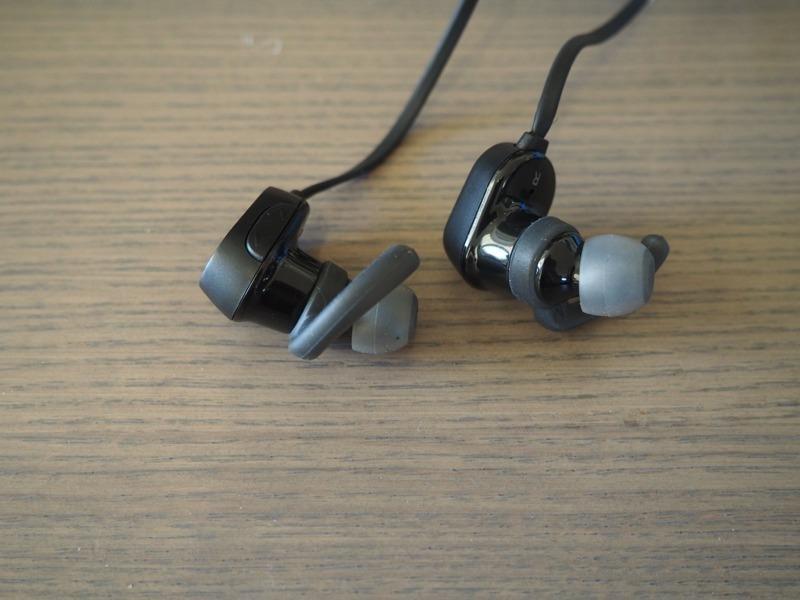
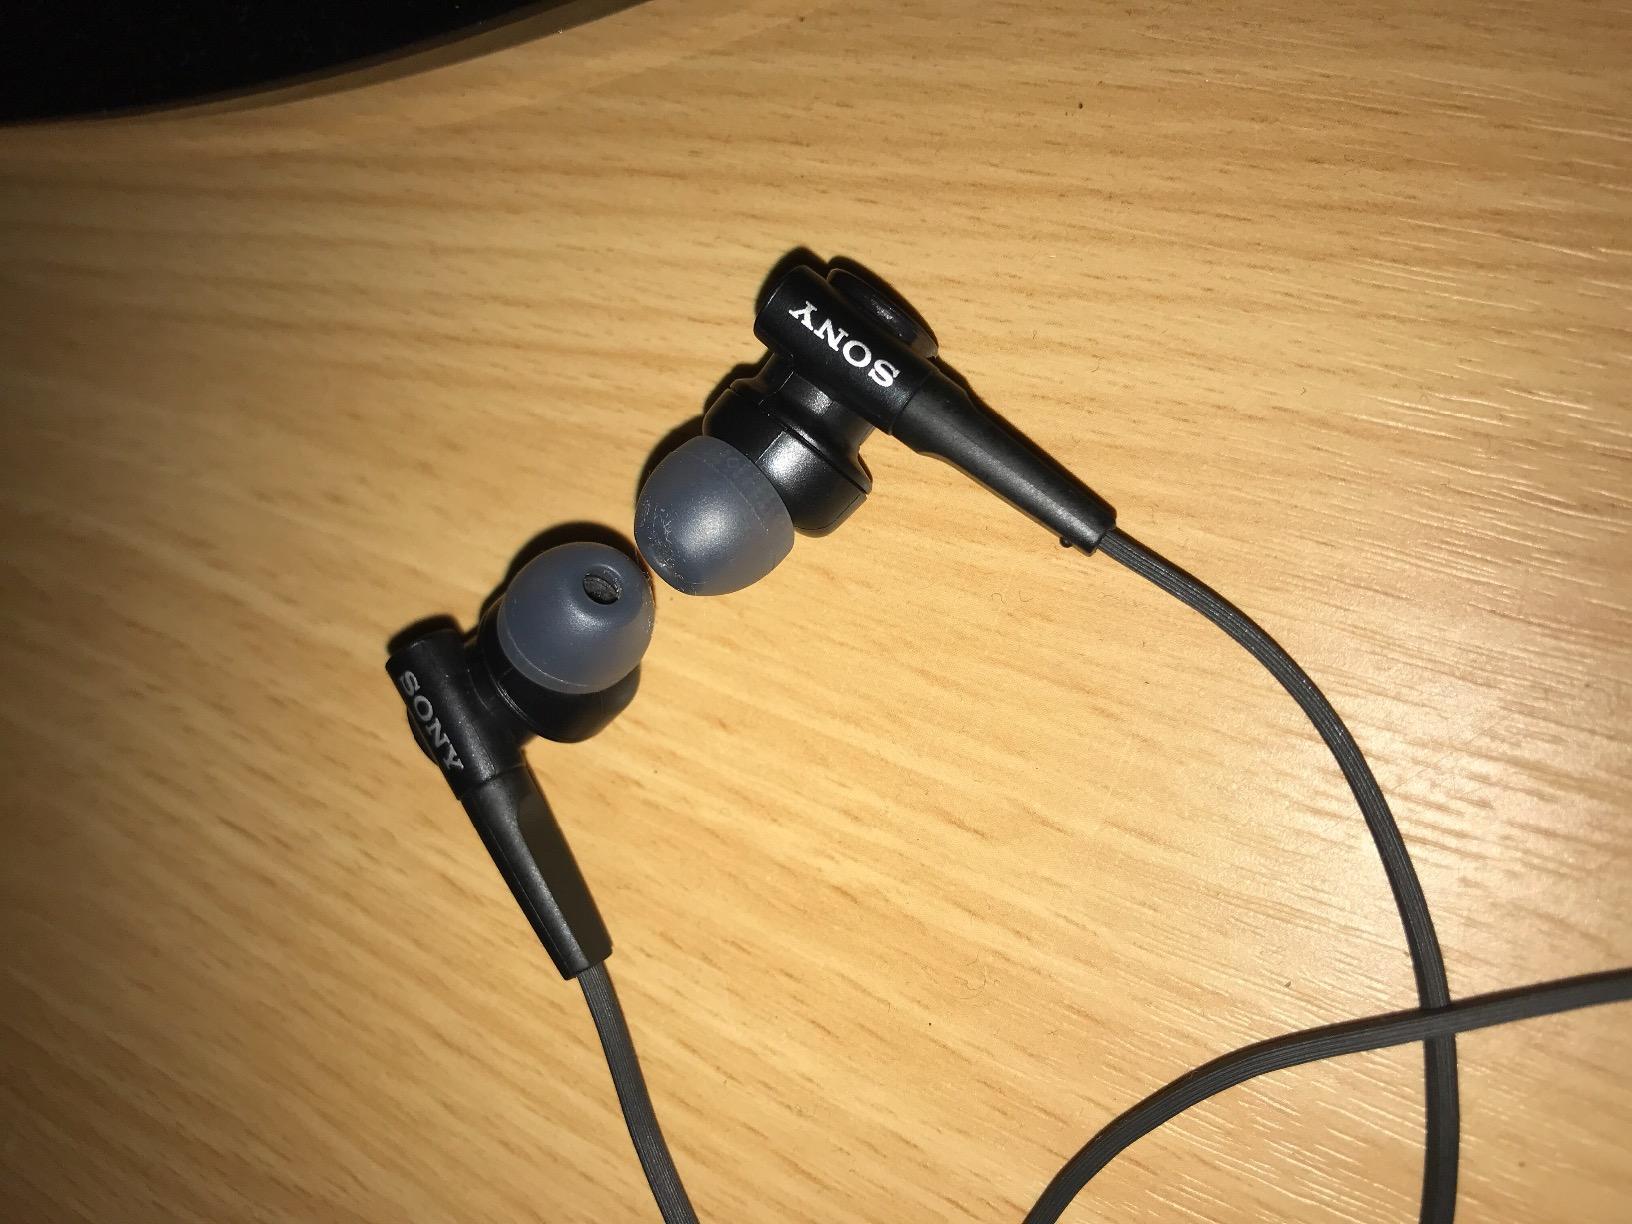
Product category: headphones
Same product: no